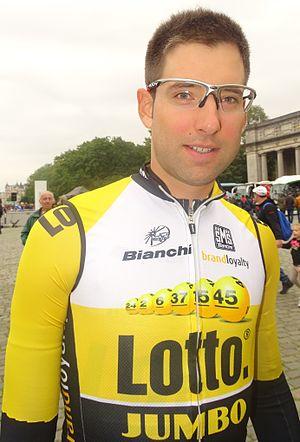
Brussels Cycling Classic 2015.
Tom Leezer, né le 26 décembre 1985 à La Haye, est un coureur cycliste néerlandais, membre depuis 2008 de l'équipe Jumbo-Visma.